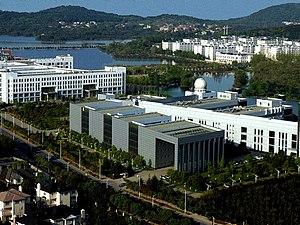
Wuhan est la capitale de la province du Hubei, en Chine située en Chine centrale. Avec 8,9 millions d’habitants intra-muros et une municipalité de plus de onze millions d'habitants, c'est la septième ville la plus peuplée du pays et la deuxième plus grande zone urbaine de l'intérieur, après Chongqing. Wuhan est située dans une plaine alluviale dépourvue de relief. La ville est une plaque tournante du transport, avec des dizaines de lignes de chemin de fer, de routes et d'autoroutes la reliant au reste du pays. Située sur le cours moyen du fleuve Yangzi, mais à une faible altitude au regard de son éloignement des côtes du Pacifique, elle dispose d'un grand port fluvial. La ville a le statut administratif de ville sous-provinciale qui lui donne une complète autonomie dans le domaine économique.